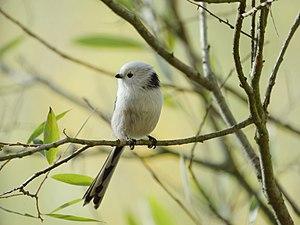
La Mésange à longue queue, Aegithalos caudatus, aussi nommée Orite à longue queue et anciennement tupinet, est une espèce de passereaux de la famille des Aegithalidae. On la trouve presque partout en Europe où elle est sédentaire et occupe presque tous les habitats : bois, parcs, jardins, etc.